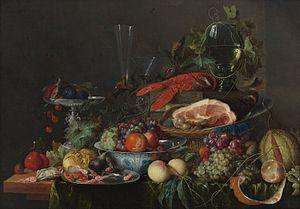
La porcelaine kraak, ou Kraak porcelain en anglais, est un type de porcelaine exporté par la Chine, produit principalement durant le règne de Wanli, mais aussi sous les règnes de Tianqi et de Chongzhen. Ce fut l'un des premiers produits exportés en grandes quantités de Chine vers l'Europe.